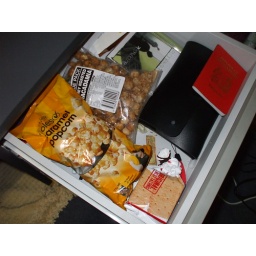
What I must have in my desk drawer - honey-roasted macadamias, caramel popcorn and whatever else.